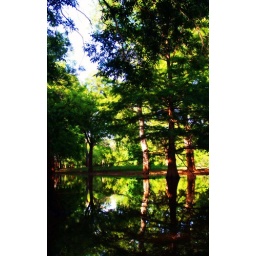
Some trees on and in water